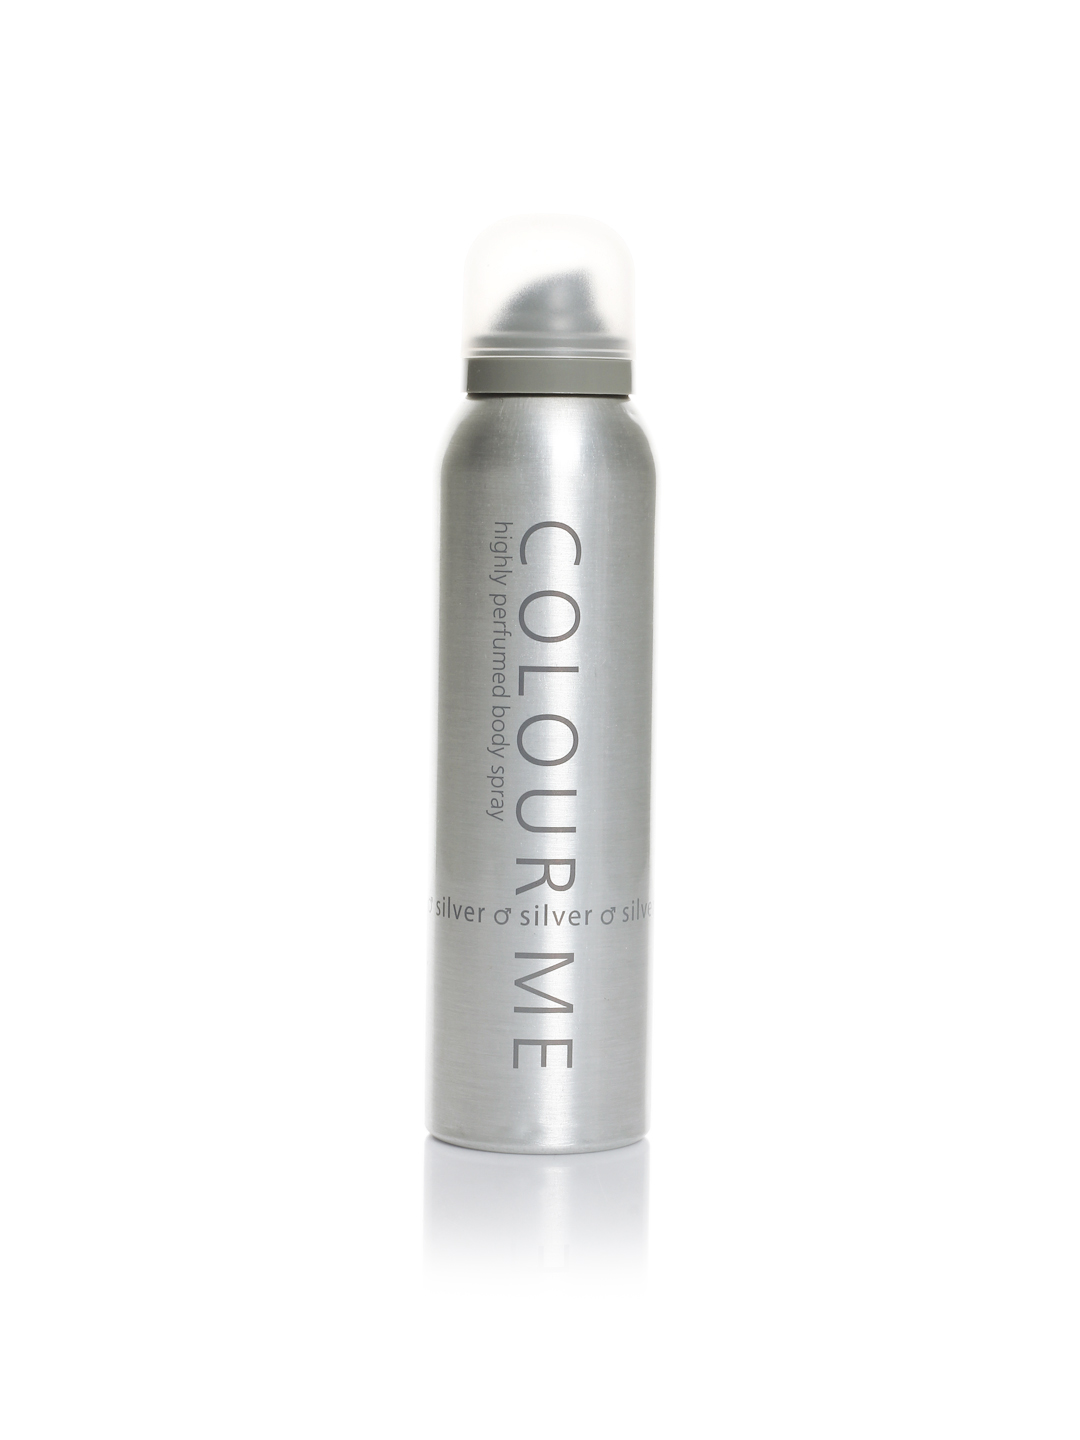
Colour Me Men Silver Deo
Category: Personal Care / Fragrance / Deodorant
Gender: Men
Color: Silver
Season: Spring 2017
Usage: Casual